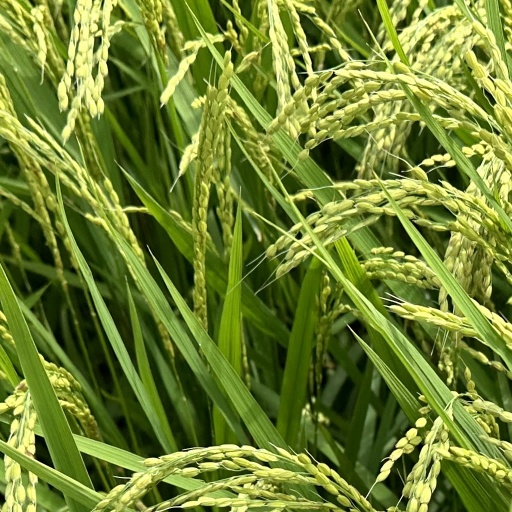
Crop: rice